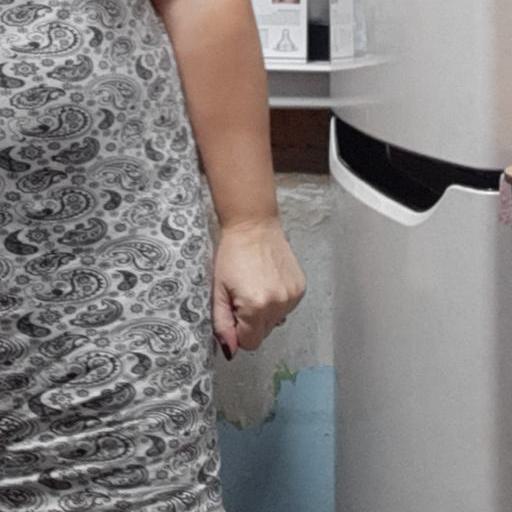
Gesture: no_gesture